Teh tarik

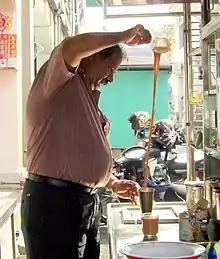
"Pulling" teh tarik

Teh tarik (Jawi: ) is a popular hot milk tea beverage most commonly found in restaurants, outdoor stalls, mamaks and kopitiams within the Southeast Asian countries of Malaysia, Brunei, Indonesia, Singapore, and Thailand. Its name is derived from the process of repeatedly pouring the drink back and forth from one container into another (or "pulling") with arms extended during preparation, which helps to slightly cool the tea for consumption and giving it a frothy head. It is made from a strong brew of black tea blended with condensed milk.